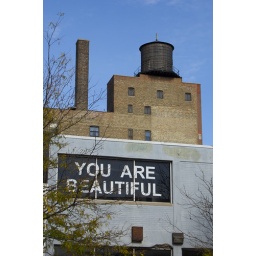
Awesome sign in the window west of the Loop.